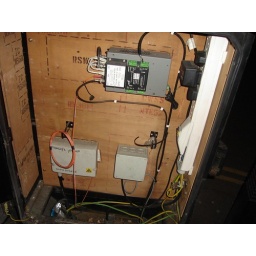
Inside a street cabinet in central London. Looks like it is used for controlling CCTV cameras